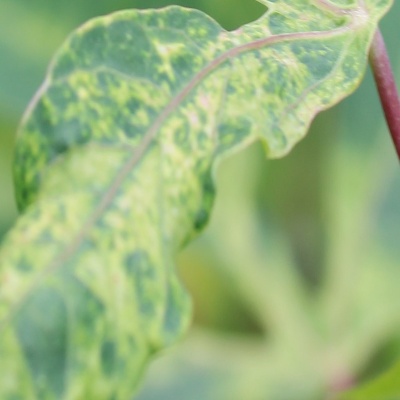
Crop: Cassava
Condition: mosaic